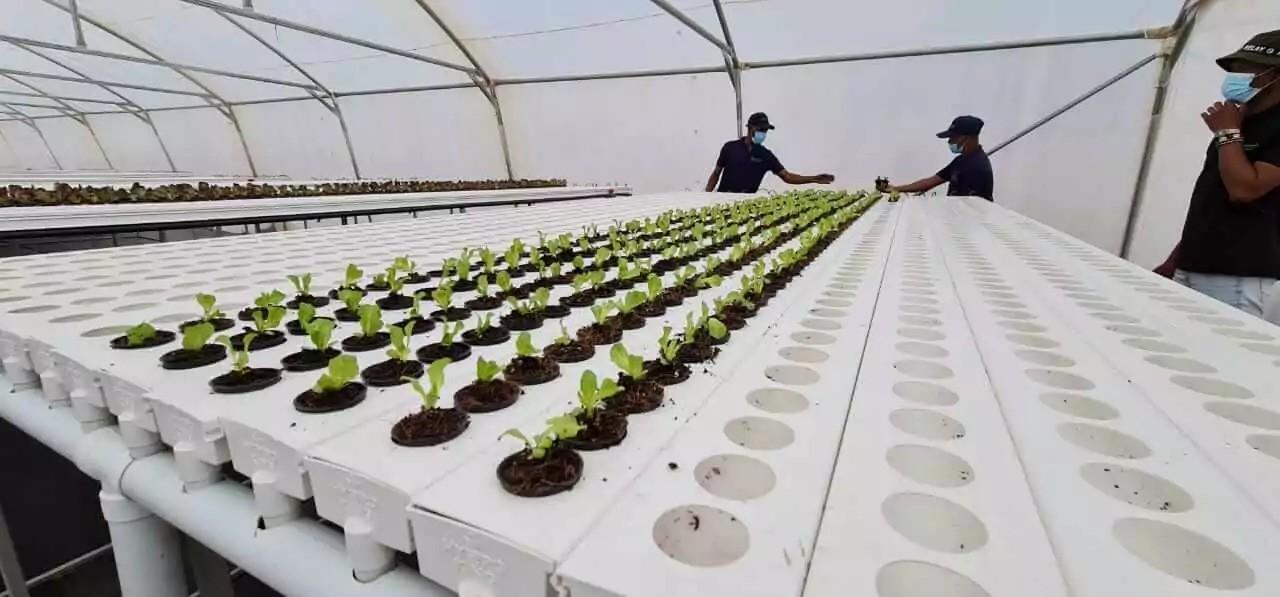
Mimea mingi midogo imepandwa kwa, safu, ndani ya chafu. Mimea inaonekana bichi, na imepandwa kwenye mfumo wa, hydroponiki, unaotumia mifereji meupe. Kuna watu, watatu, wamevaa barakoa wanaonekana wakishughulikia mimea hiyo. Chafu, ina muundo wa chuma,  na imefunikwa kwa plastiki au nyeza nyingine, ya, uwazi.